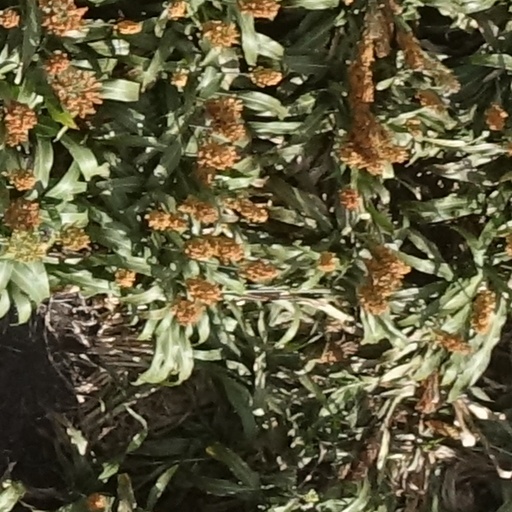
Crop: sorghum